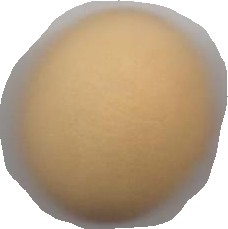
Variety: Dega